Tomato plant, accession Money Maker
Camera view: horizontal (90 deg, fisheye); turntable rotation: 90 degrees
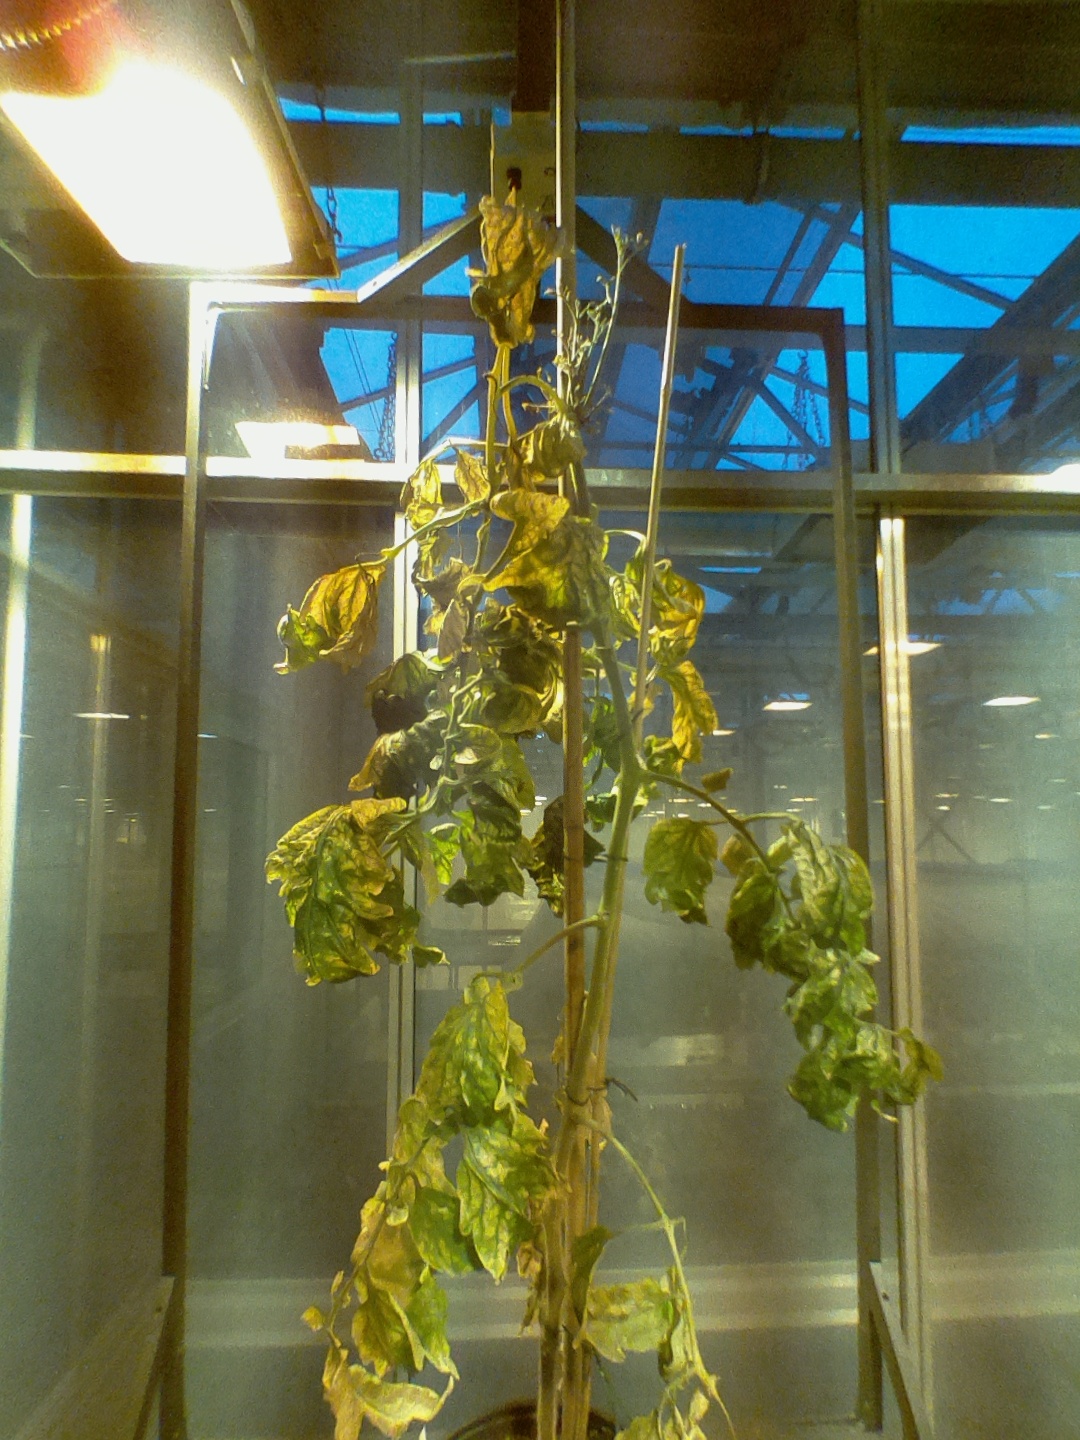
BBCH growth stage 29: 90%-100% Side shoots formed